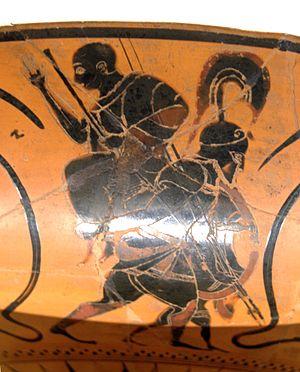
Énée portant Anchise, Ascagne en arrière-plan (jambes). Face A d'une coupe à yeux attique à figures noires, vers 520 av. J.-C. Provenance
La collection Campana est une collection d'œuvres d'art regroupée au XIXᵉ siècle par Giampietro Campana.
Dans la Grèce antique, une kylix est un vase peu profond et évasé utilisé pour déguster du vin lors des symposia.